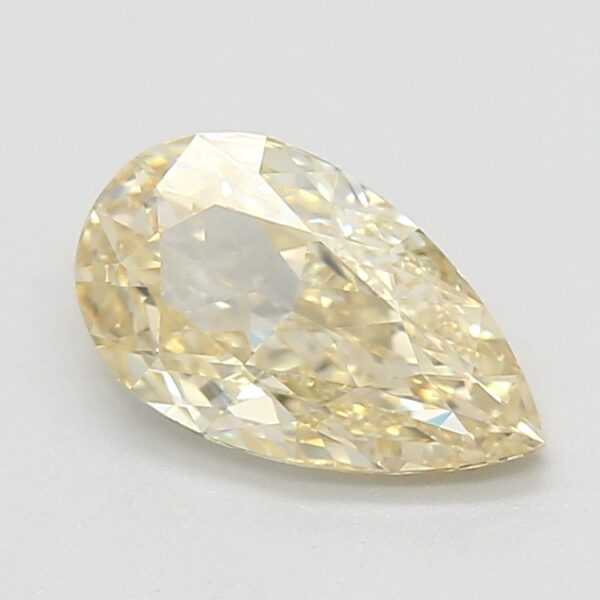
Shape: pear
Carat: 0.81
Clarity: VVS1
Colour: FANCY
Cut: EX
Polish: EX
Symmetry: VG
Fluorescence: M
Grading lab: GIA
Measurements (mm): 8.23 x 4.85 x 2.82